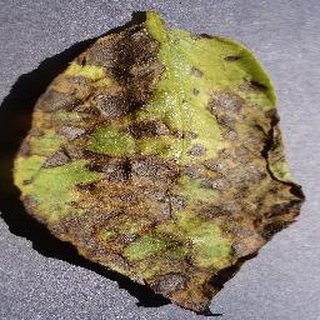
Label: potato_early_blight